James A. Gallagher

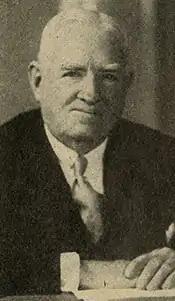

James A. Gallagher (January 16, 1869 – December 8, 1957) was an American banker, businessman, and Republican member of the United States House of Representatives from Pennsylvania.